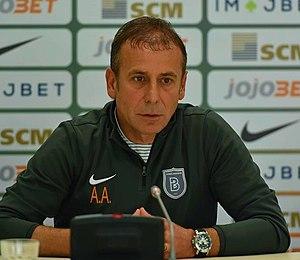
Abdullah Avcı, né le 31 juillet 1963 à Istanbul en Turquie, est un footballeur turc, devenu entraîneur à l'issue de sa carrière professionnelle. Il évoluait au poste d'attaquant.